Chameleon (2016 film)

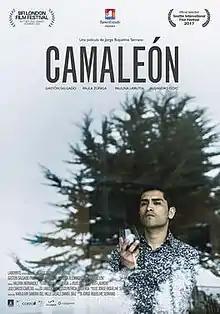
Official poster (Chile)

Chameleon (Spanish: Camaleón) is a 2016 Chilean psychological thriller film written and directed by Jorge Riquelme Serrano. It had its world premiere at the 2016 BFI London Film Festival where it was selected to compete for the Sutherland Award (first feature competition).